American alligator

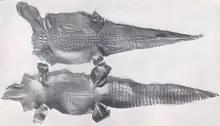
American alligator skins

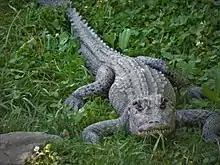
An American alligator sunning itself on the grass at a zoo

American alligators are capable of killing humans, but fatal attacks are rare. Mistaken identity leading to an attack is always possible, especially in or near cloudy waters. American alligators are often less aggressive towards humans than larger crocodile species, a few of which (mainly the Nile and saltwater crocodiles) may prey on humans with some regularity. Alligator bites are serious injuries, due to the reptile's sheer bite force and risk of infection. Even with medical treatment, an American alligator bite may still result in a fatal infection.